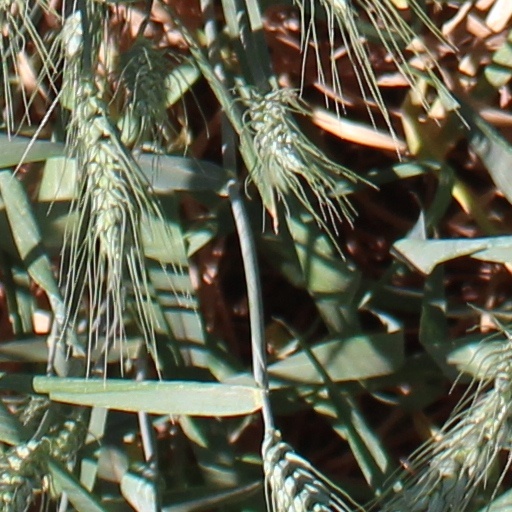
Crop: wheat